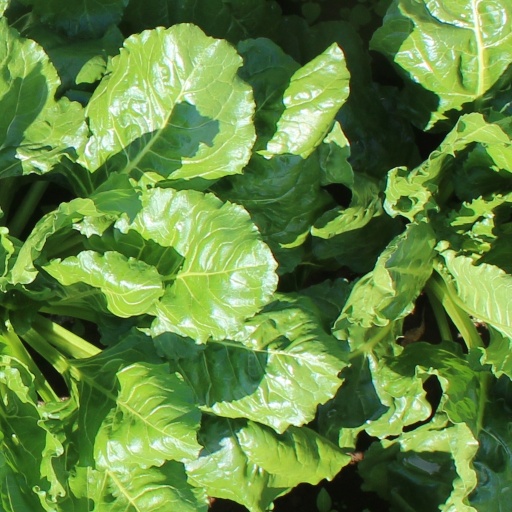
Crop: sugar beet